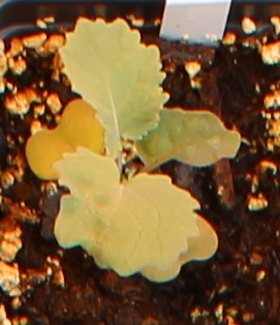
Label: Canola